Trigonella suavissima

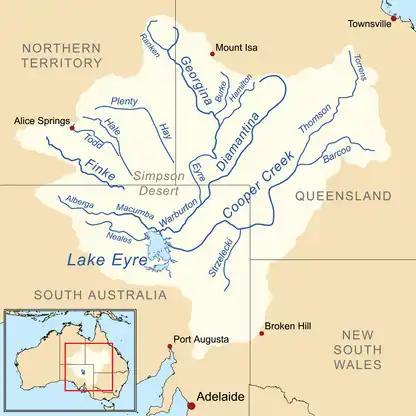
Location of Lake Eyre on the Australian map

The distribution of "Trigonella suavissima" is related to soil. It is best adapted to clay soils of a fine texture and with self-mulching surfaces. The species is also widespread on soils with a high moisture-holding capacity because of the arid environment and are rarely found in sand soils. It is frequently found in inland arid environments in central Australia, as there are river banks with heavy-clay soils. It relies on highly inundated soil, predominantly in river banks, low-lying depressions and flooded areas. Therefore, the Channel Country near Lake Eyre in Queensland, Brancannia Basin in New South Wales and the Darling Basins in east south Australia which are all middle to low reaches of inland river systems are popular breeding places of "Trigonella suavissima".